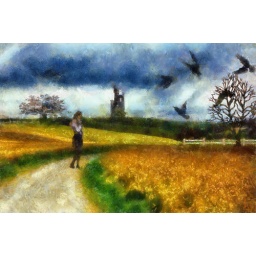
girl in field by churchwell